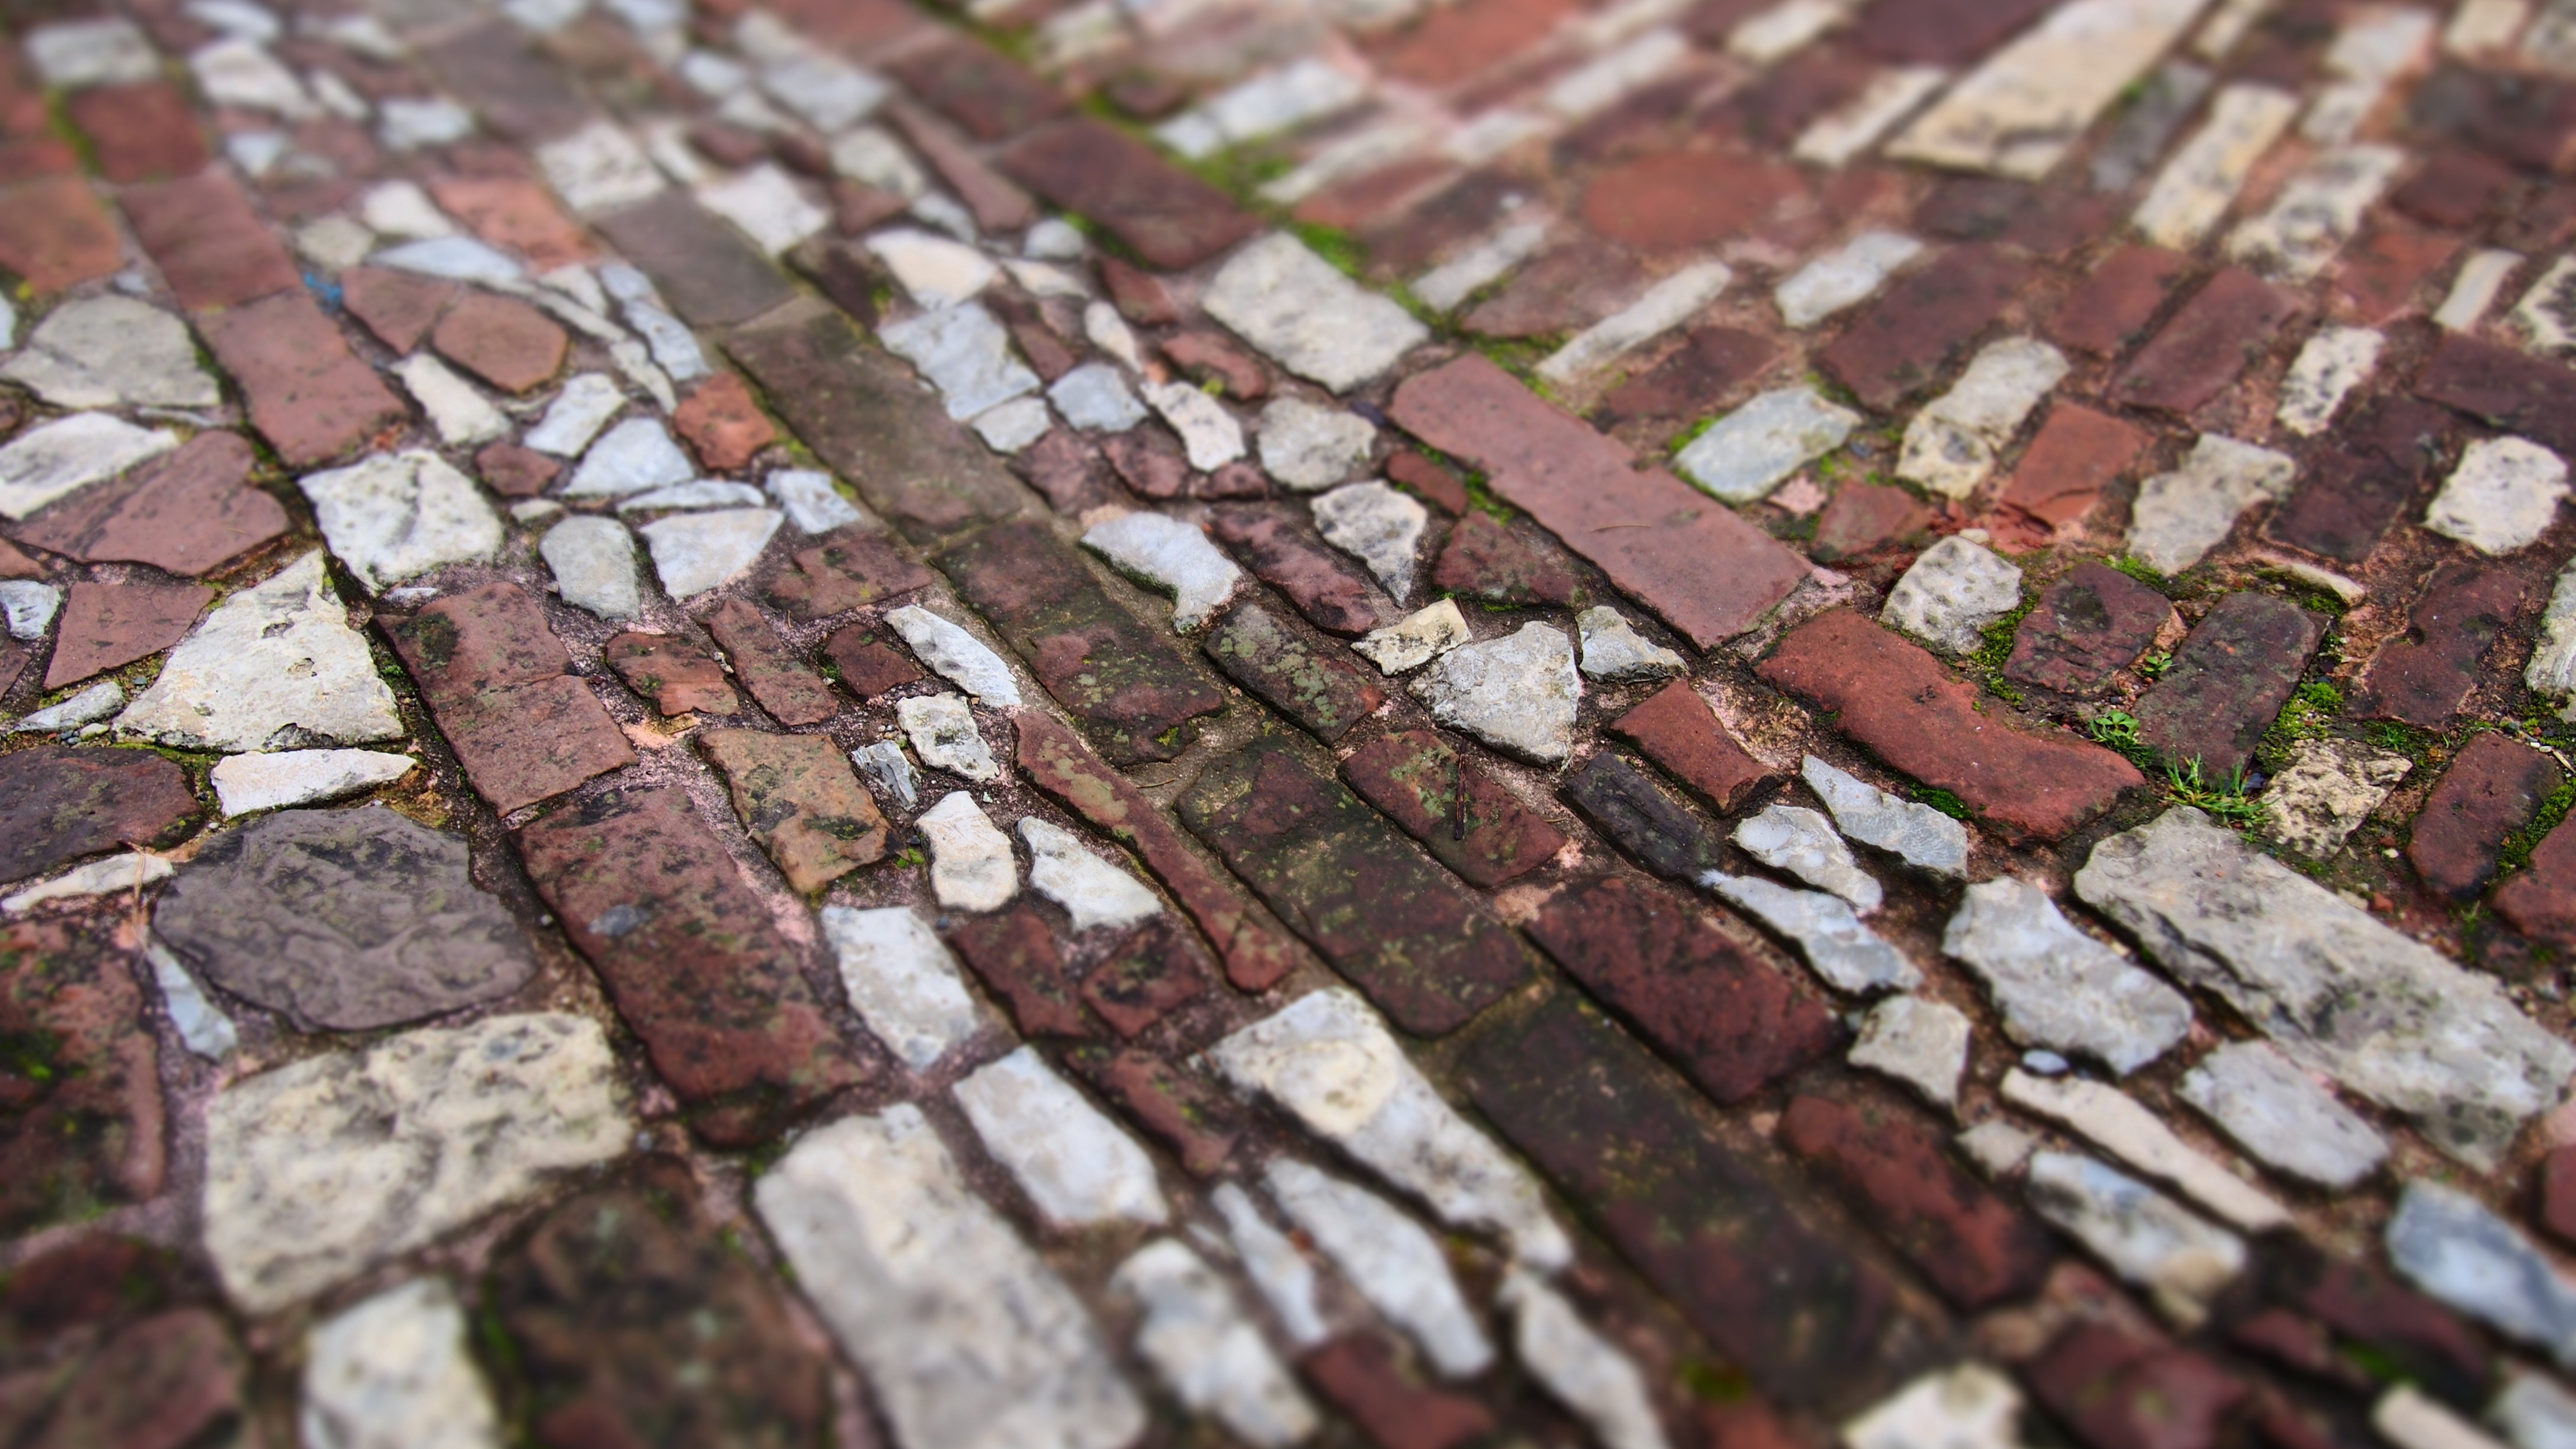
grass, rock, wood, lawn, floor, roof, cobblestone, wall, pavement, red, soil, stone wall, brick, material, roadway, mosaic, pierre, brickwork, flooring, road surface, outdoor structure